Mullafernaghan railway station

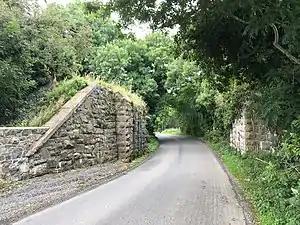
Remains of the bridge which once carried the railway across the Mullafernaghan Road immediately to the east of the station.

Mullafernaghan railway station was on the Banbridge, Lisburn and Belfast Railway which ran from Knockmore Junction to Banbridge in Northern Ireland. It served the village of Mullafernaghan, and the neighbouring villages of Blackskull and Donaghcloney.